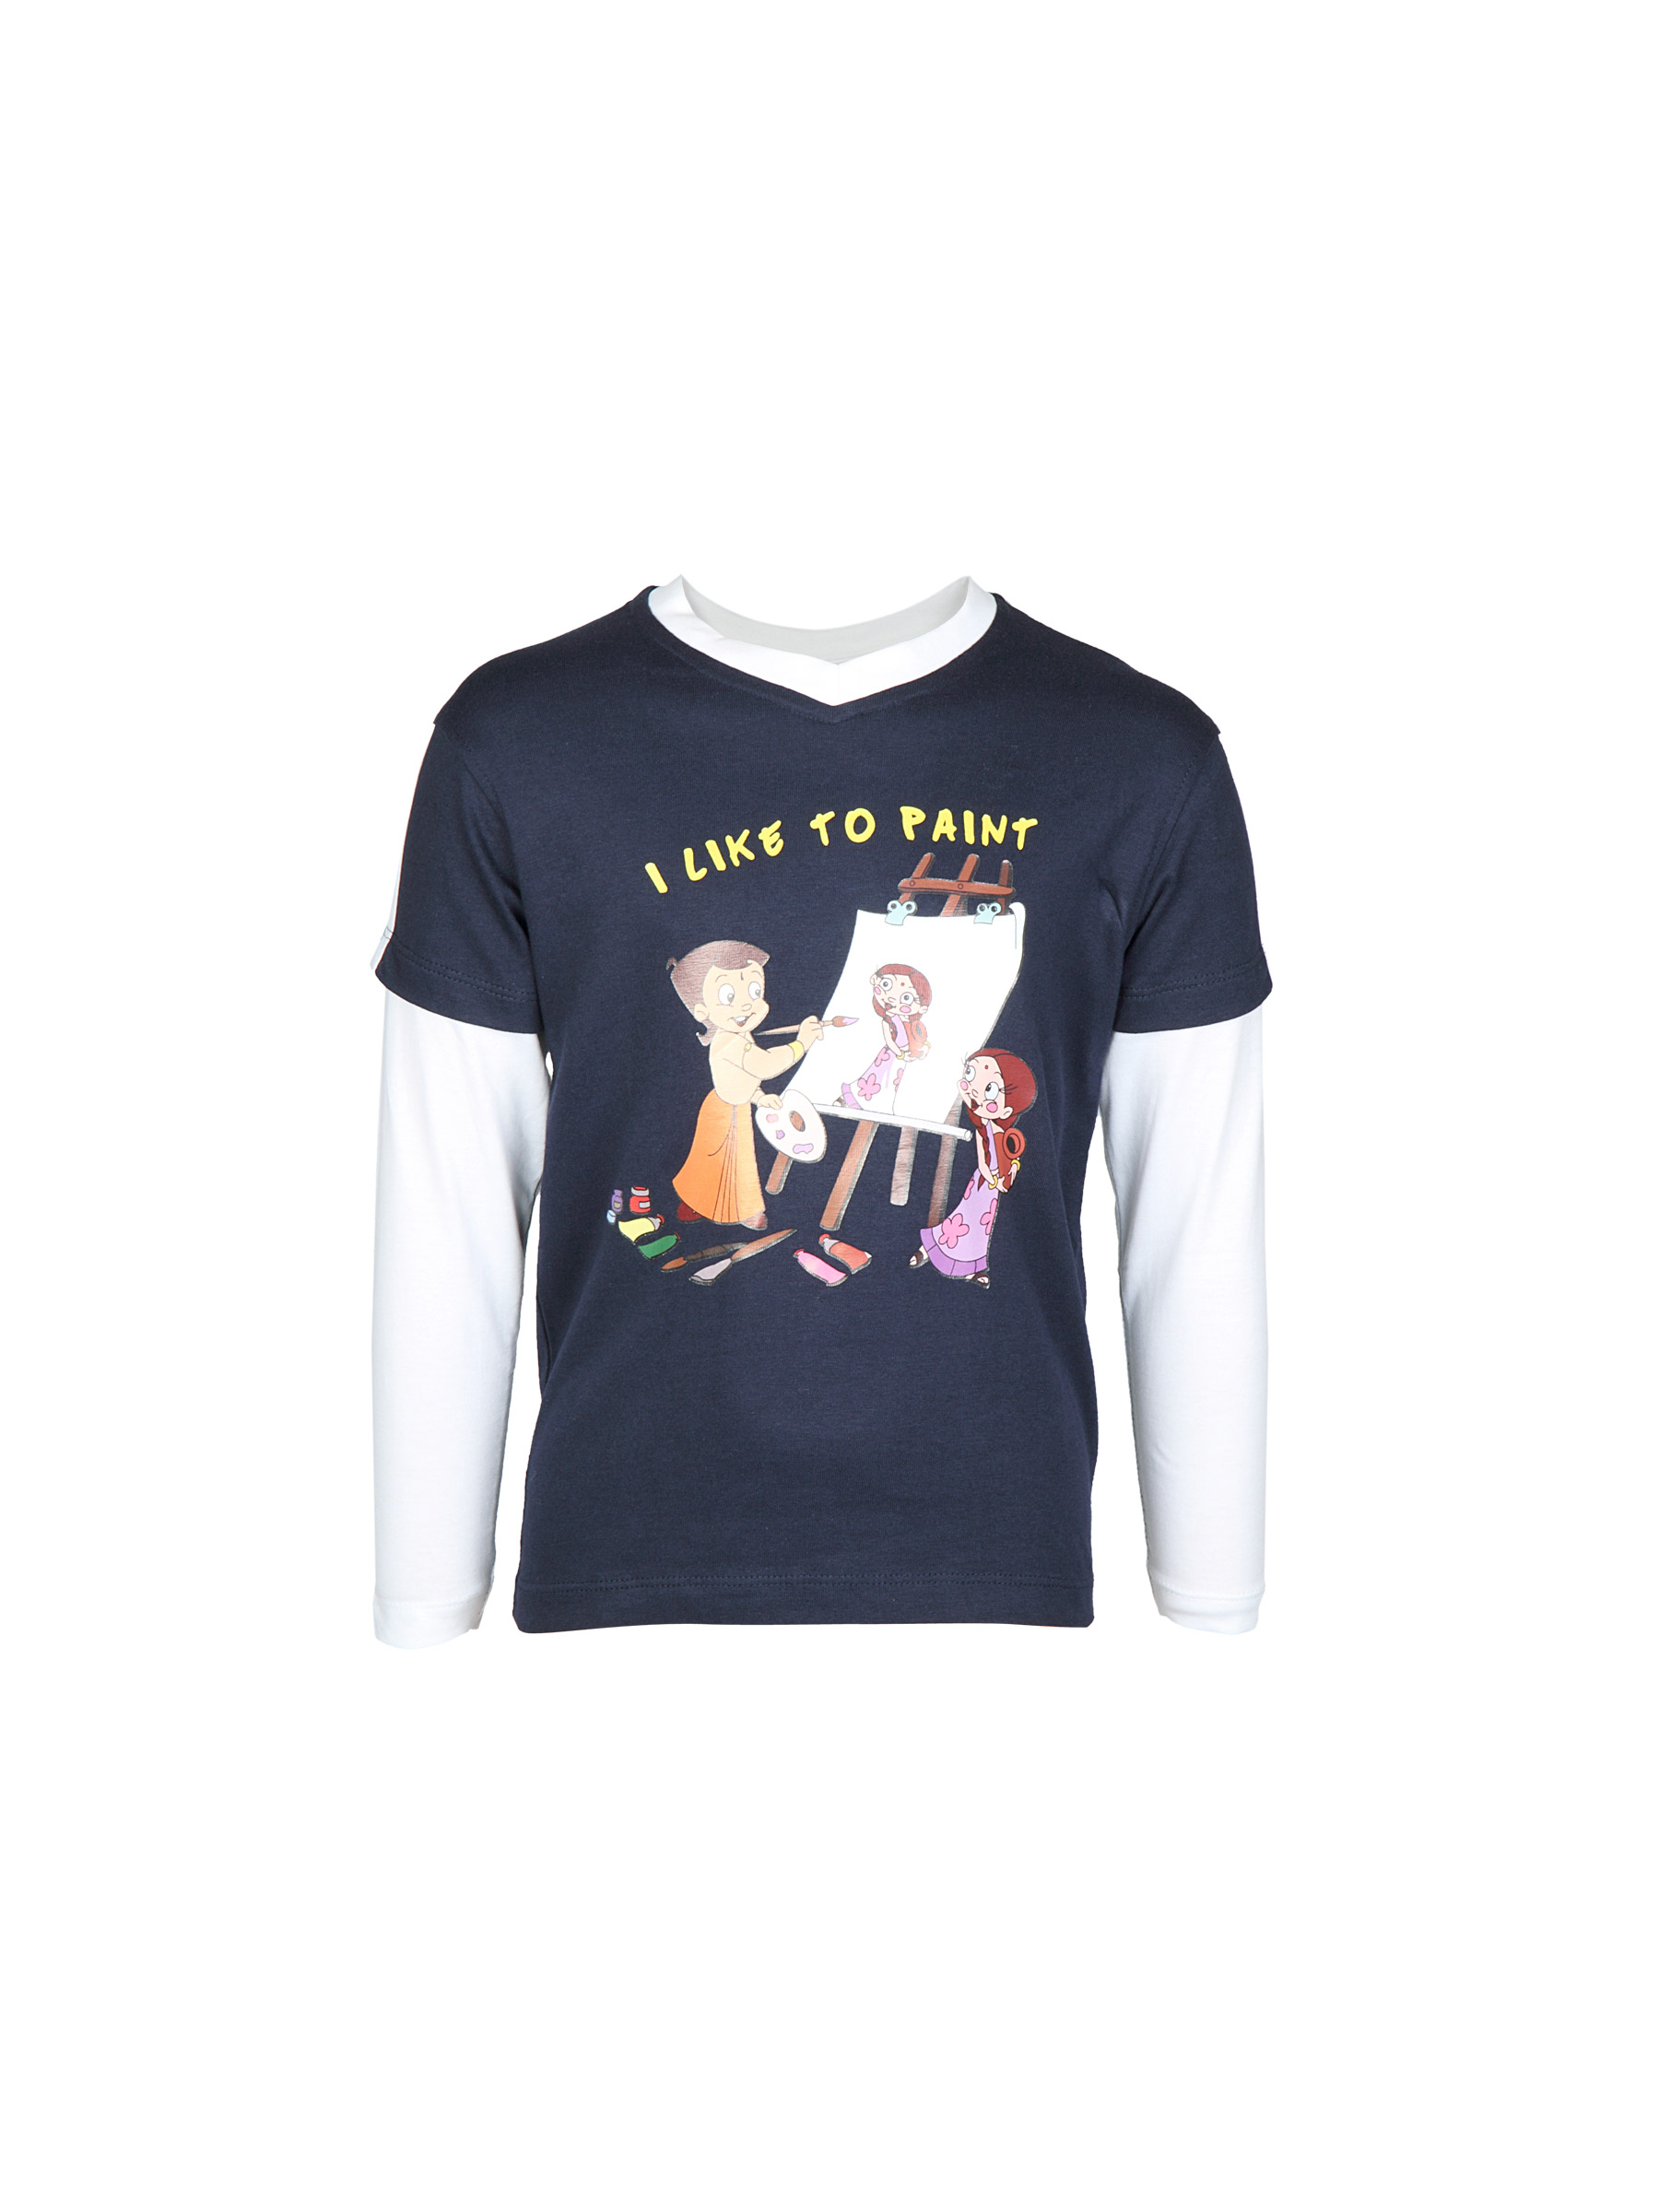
Chhota Bheem Kids Boys I Like to Paint Navy Blue T-shirt
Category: Apparel / Topwear / Tshirts
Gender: Boys
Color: Navy Blue
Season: Fall 2011
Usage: Casual